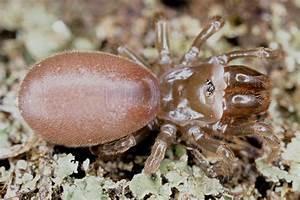
spider